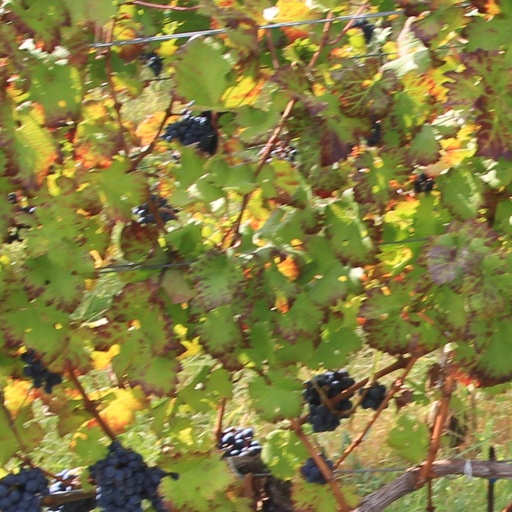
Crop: grape